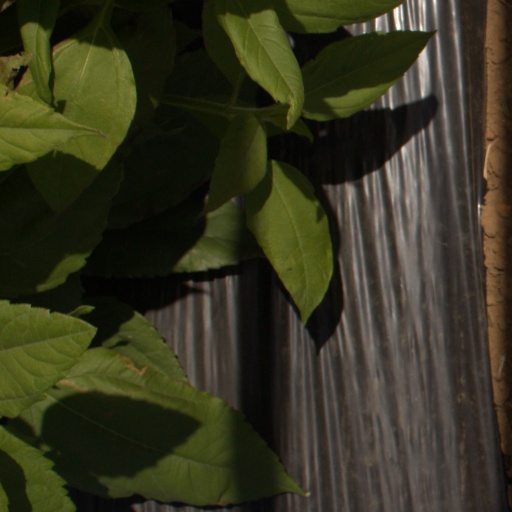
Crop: Jerusalem artichoke